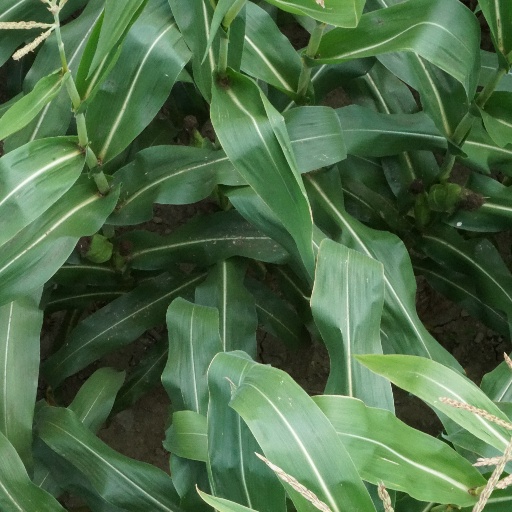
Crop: maize; corn